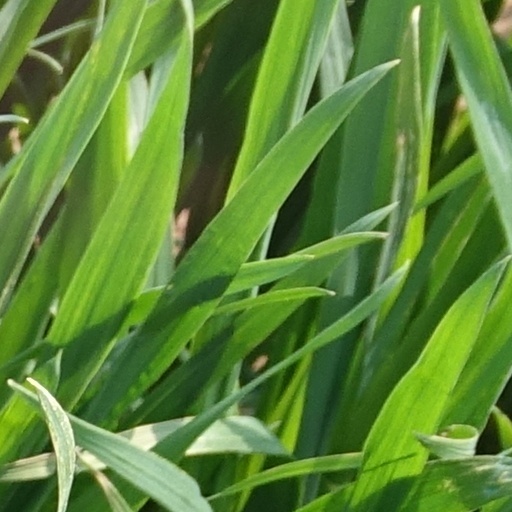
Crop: wheat